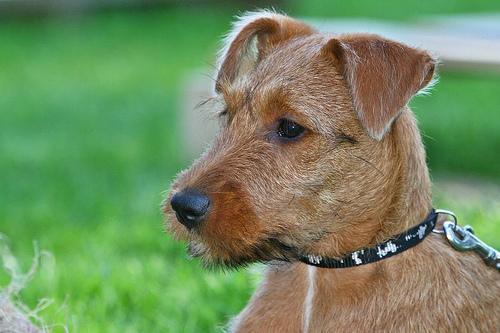
Irish_terrier